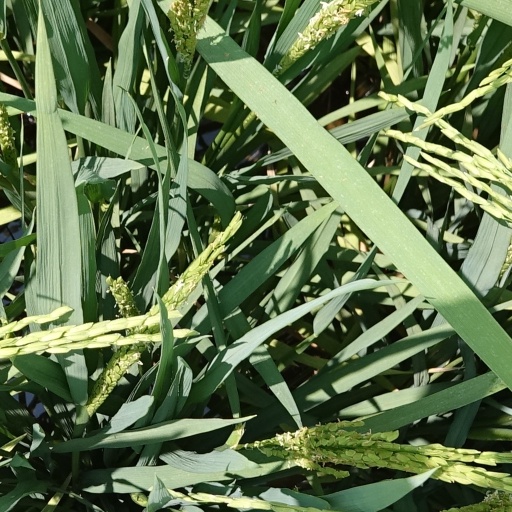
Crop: rice